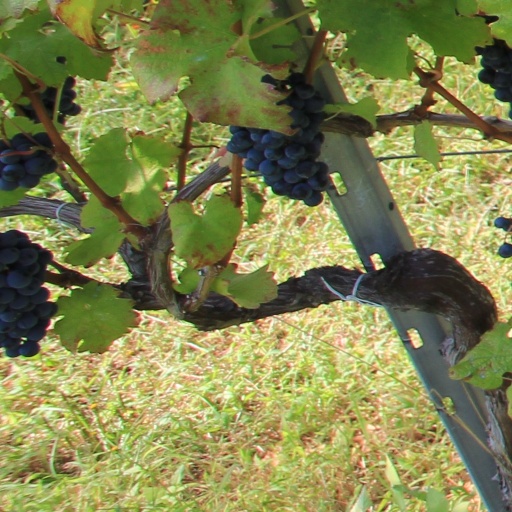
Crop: grape